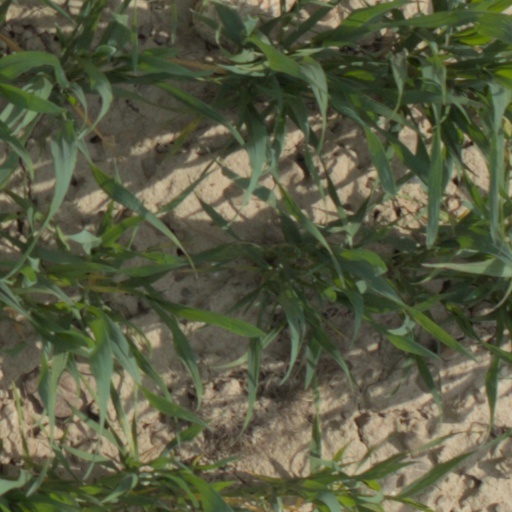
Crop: wheat